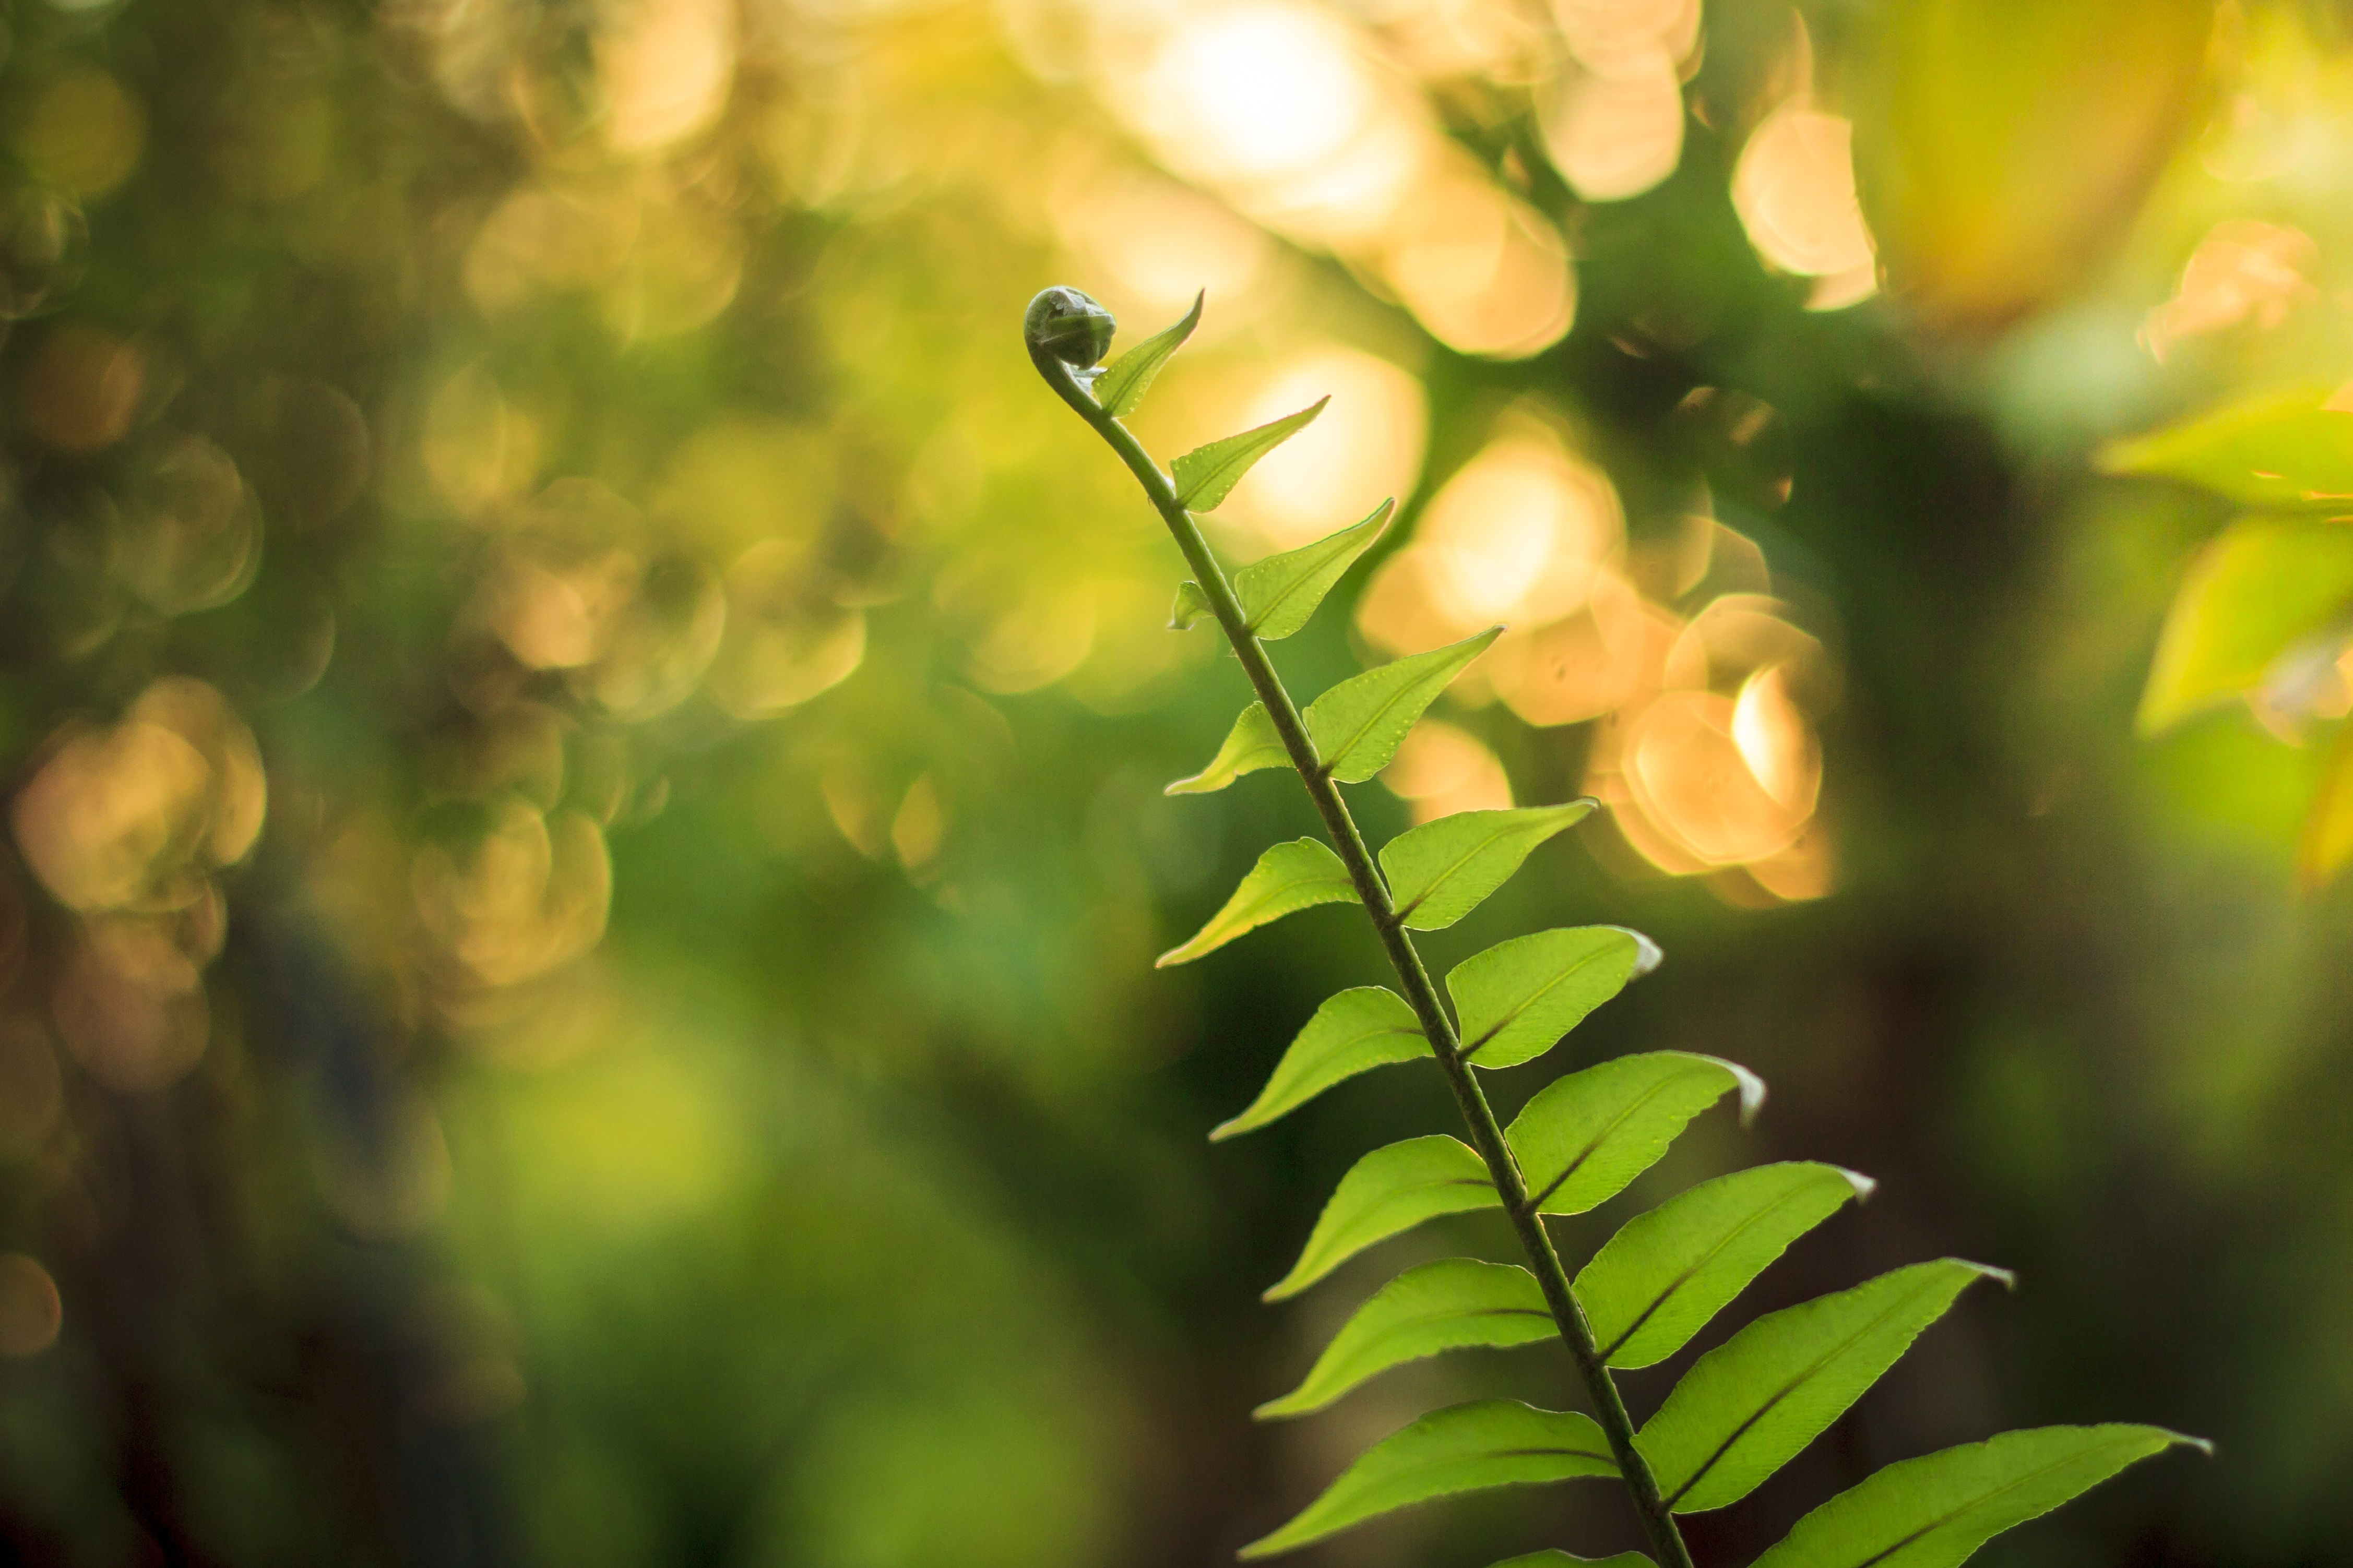
tree, nature, forest, grass, branch, light, plant, sunlight, leaf, flower, environment, green, jungle, autumn, fresh, botany, yellow, flora, botanical, fern, close up, macro photography, plant stem, computer wallpaper, land plant